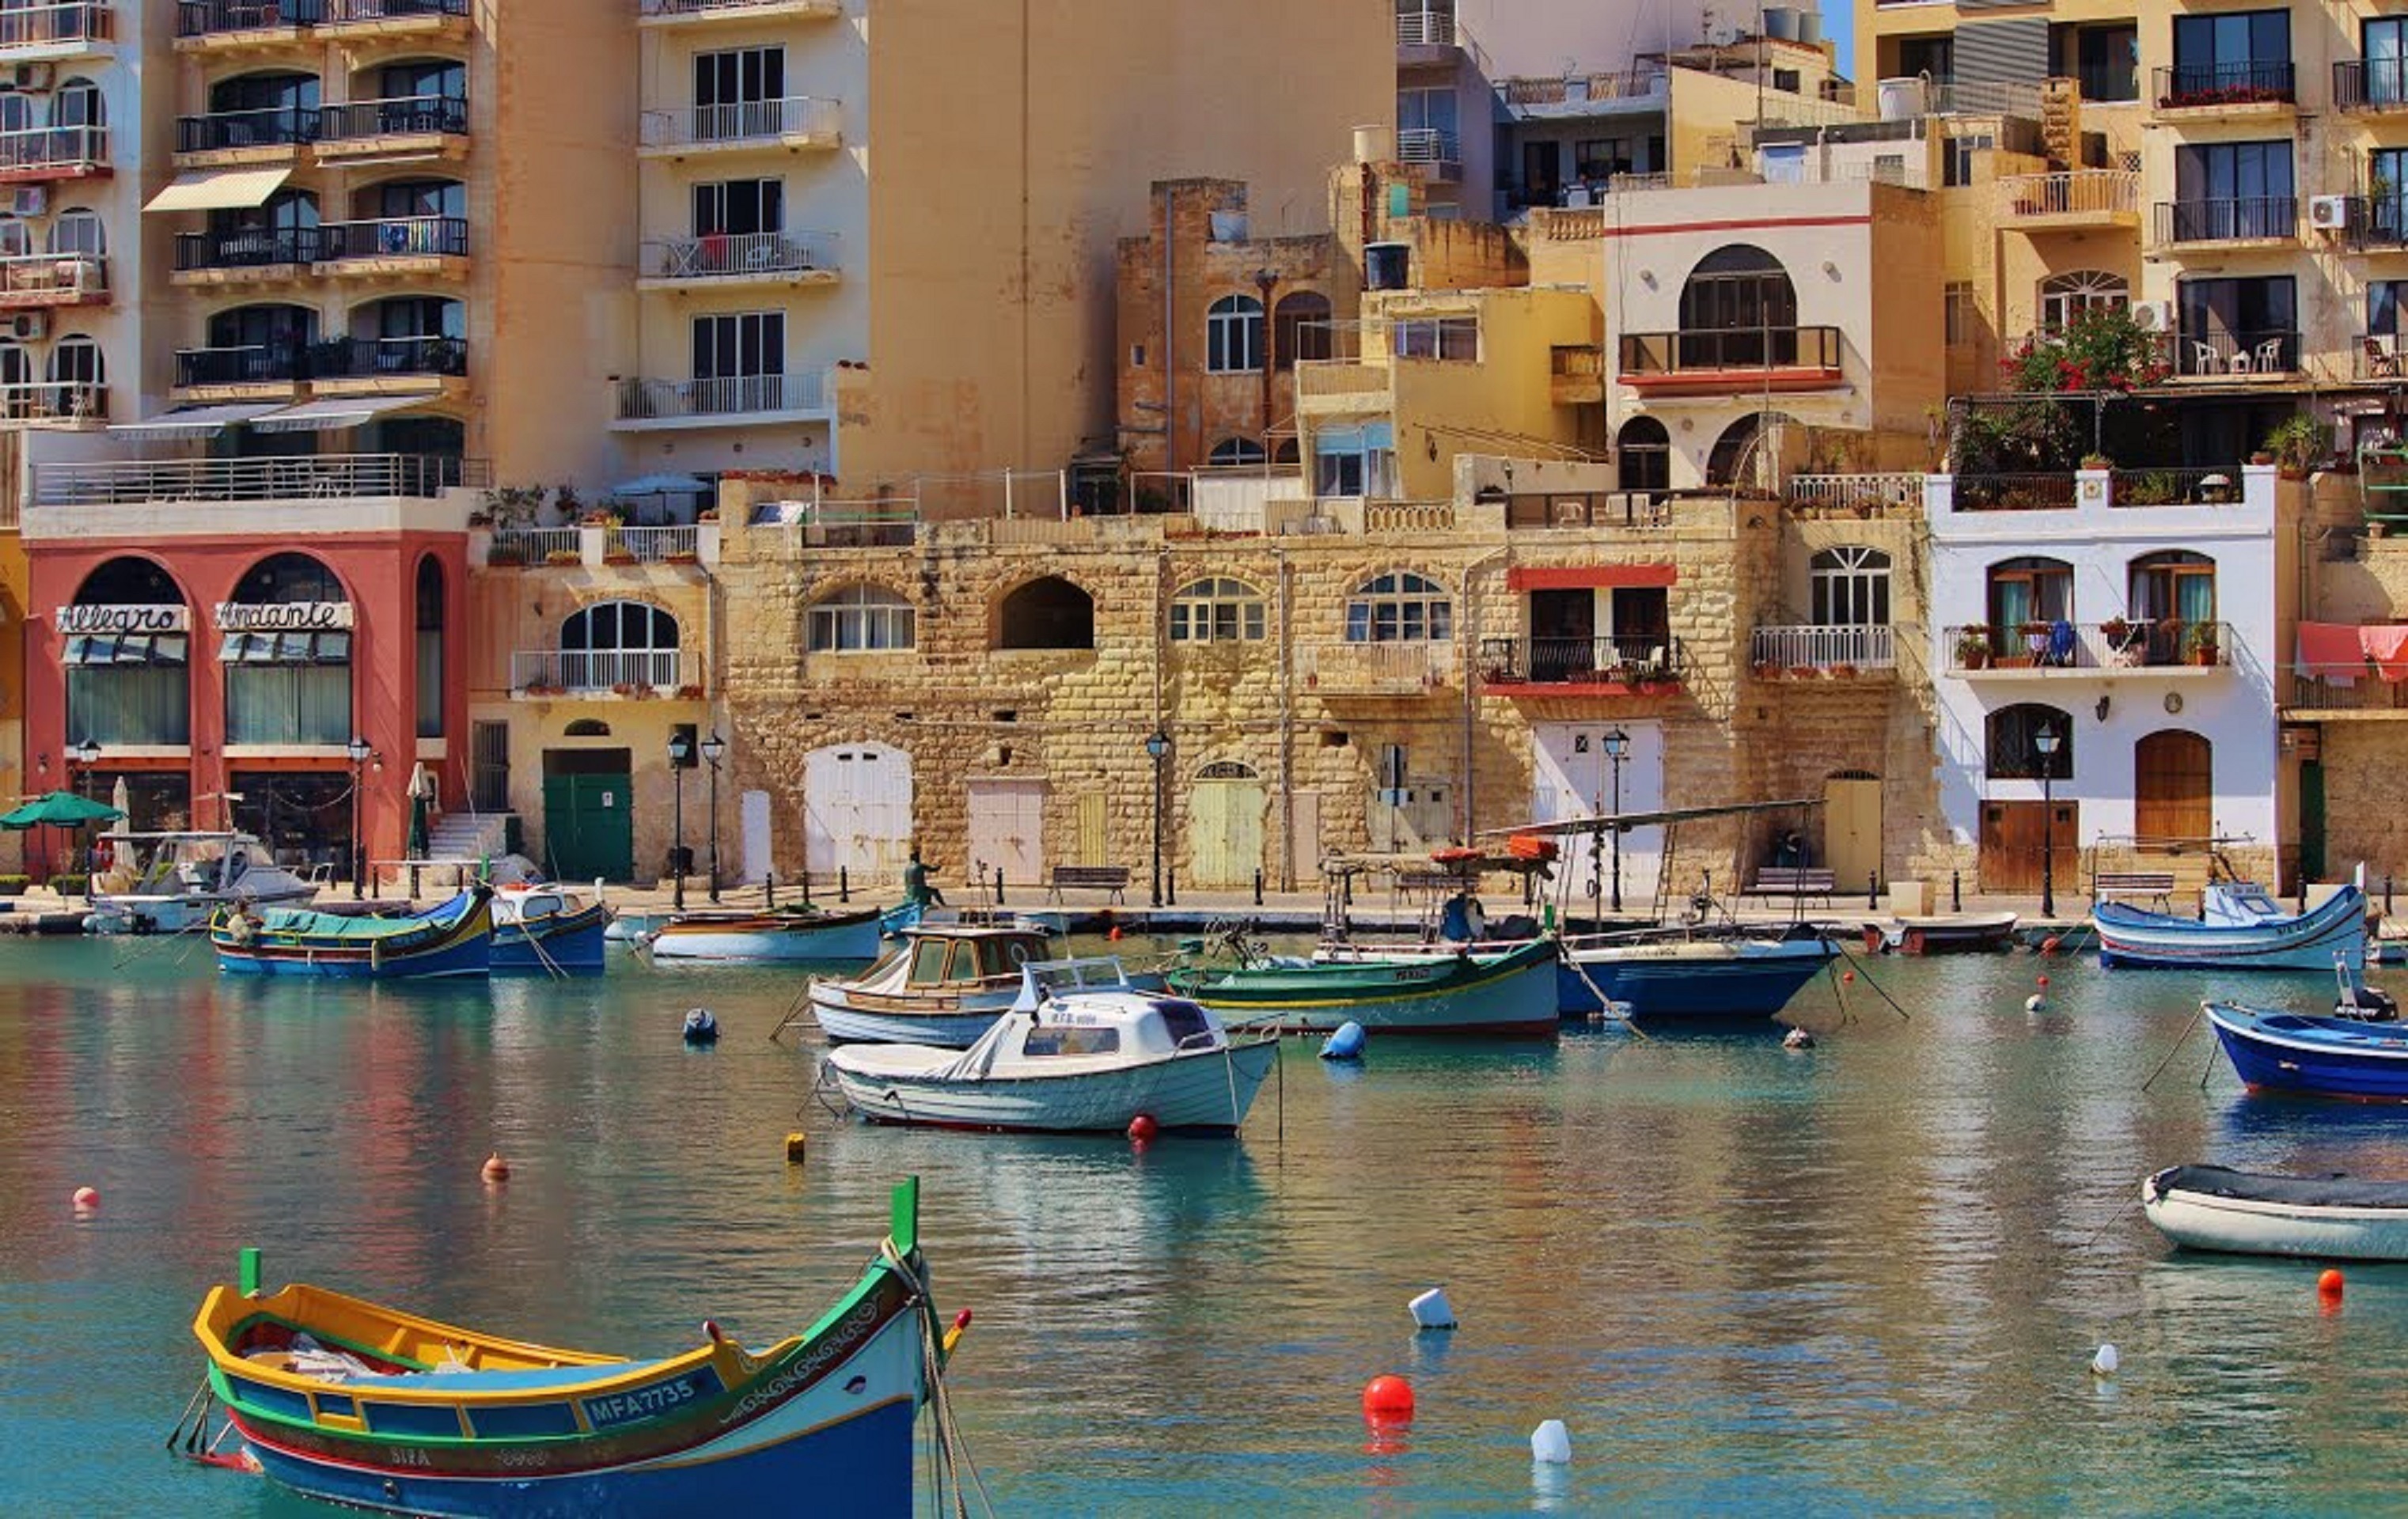
sea, water, dock, architecture, boat, town, pier, vacation, vehicle, harbor, port, tourism, waterway, outside, boats, malta, watercraft, port city, valletta